Annapurna (goddess)

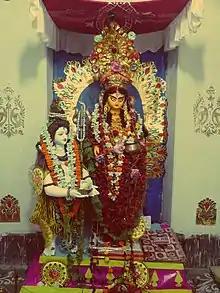
Annapurna with consort Shiva

One day, the god Shiva and his consort Parvati got into an argument about the material world. Shiva said that everything materialistic was just an illusion, including the food that the humans ate. This infuriated Parvati, who governs materialistic aspects. To show Shiva and the world her importance, she disappeared, saying that she wanted to see how the world would survive without her.